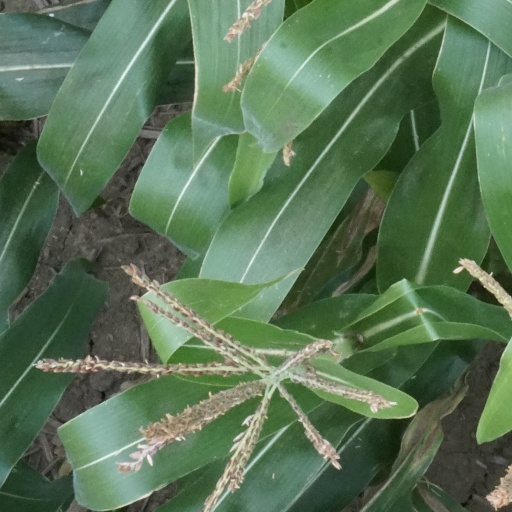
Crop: maize; corn